Varga Katalin Secondary School

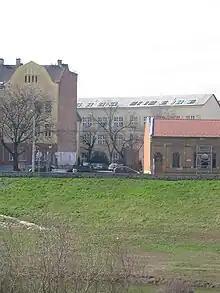
The school as seen from the far bank of the Zagyva

In the 11th class, students can choose which art subject to participate in (practice singing, art practice, art history, descriptive geometry). Those who choose singing automatically become members of the singing club, but others are also welcome to join. The school also has a men's choir. The choir and the other singing groups perform on a regular basis, among which the Christmas concert is especially prominent. The concert takes place annually in one of the churches of Szolnok.